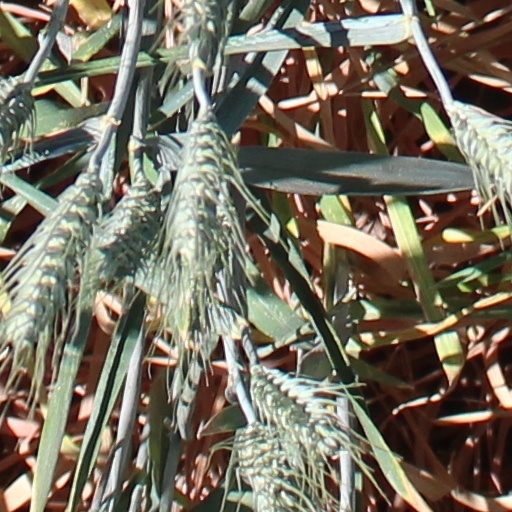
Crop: wheat